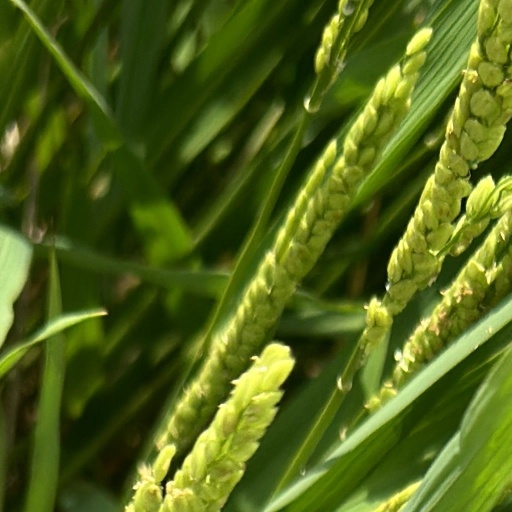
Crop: rice